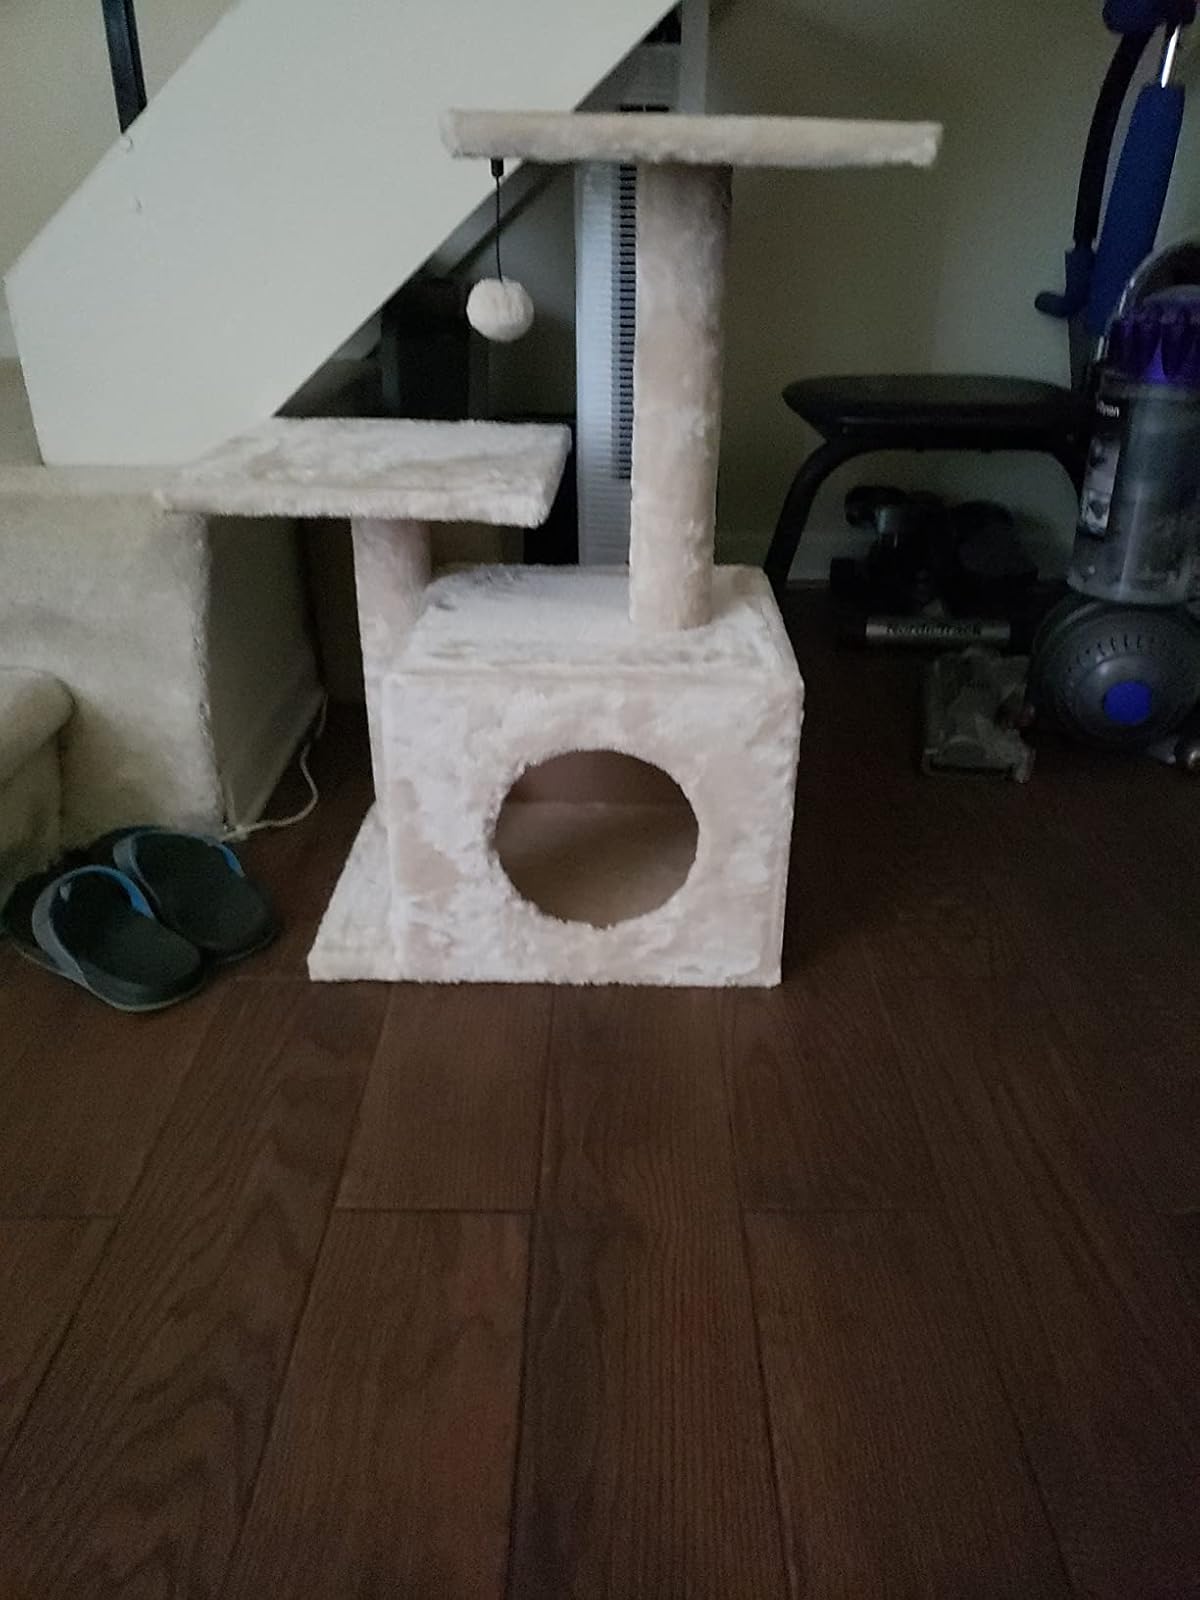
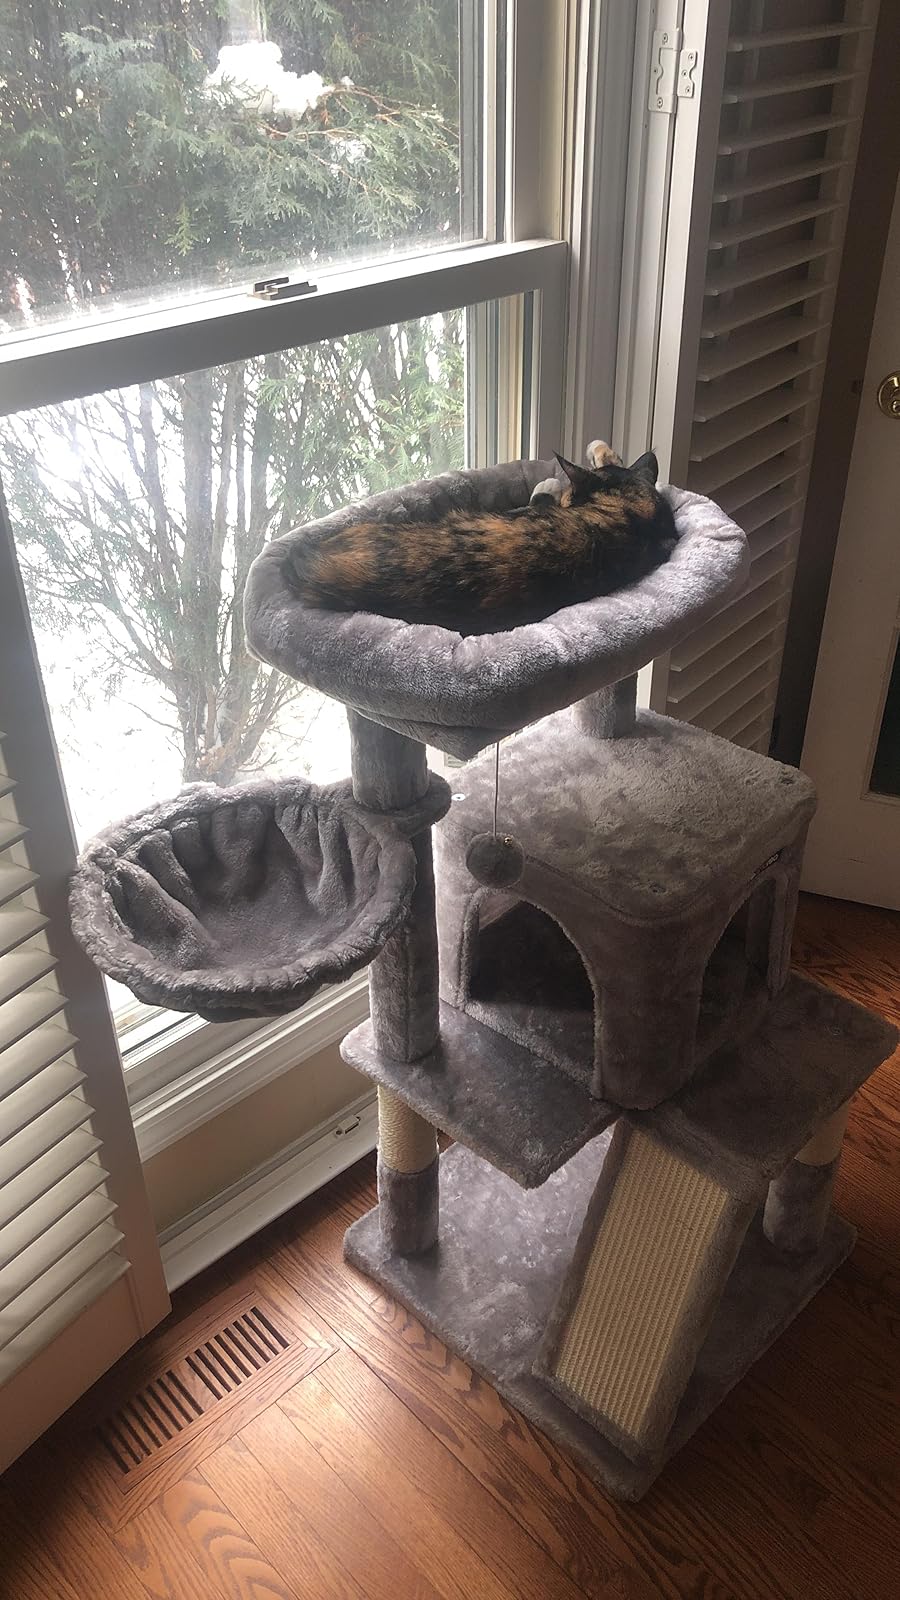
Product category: items_cat tree
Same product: no